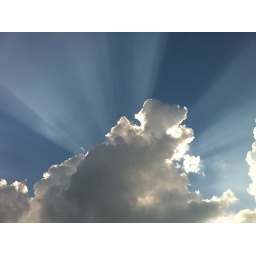
A gorgeous cloud and rays right above my house when I got home. Snapped this with my iPhone 4.